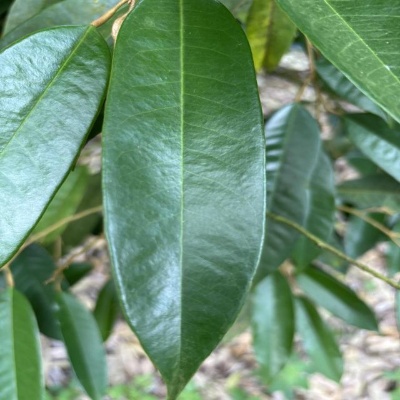
Label: Leaf_Healthy